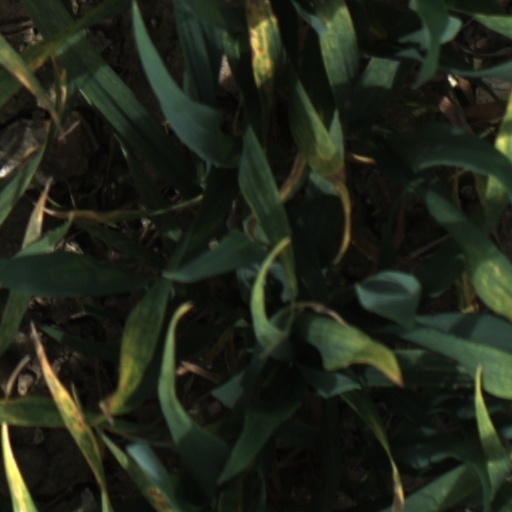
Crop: wheat